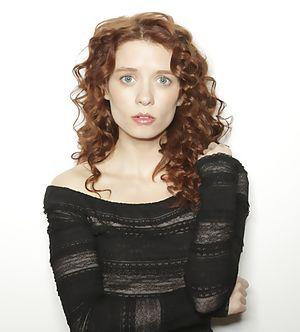
Lara Jean Chorostecki est une actrice canadienne née le 24 septembre 1984 à Brampton en Ontario.